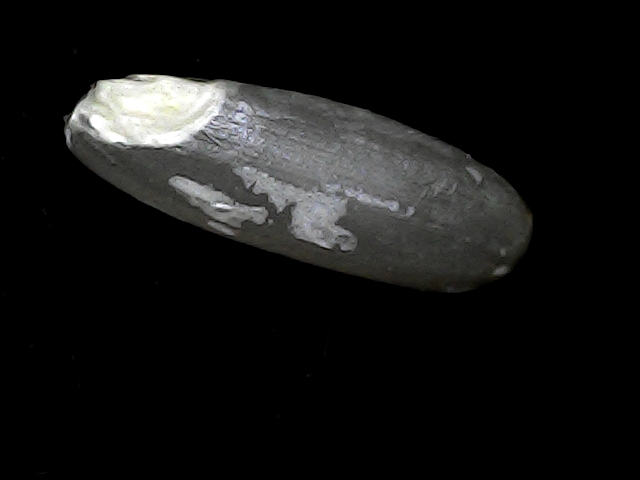
Rice variety: BD49